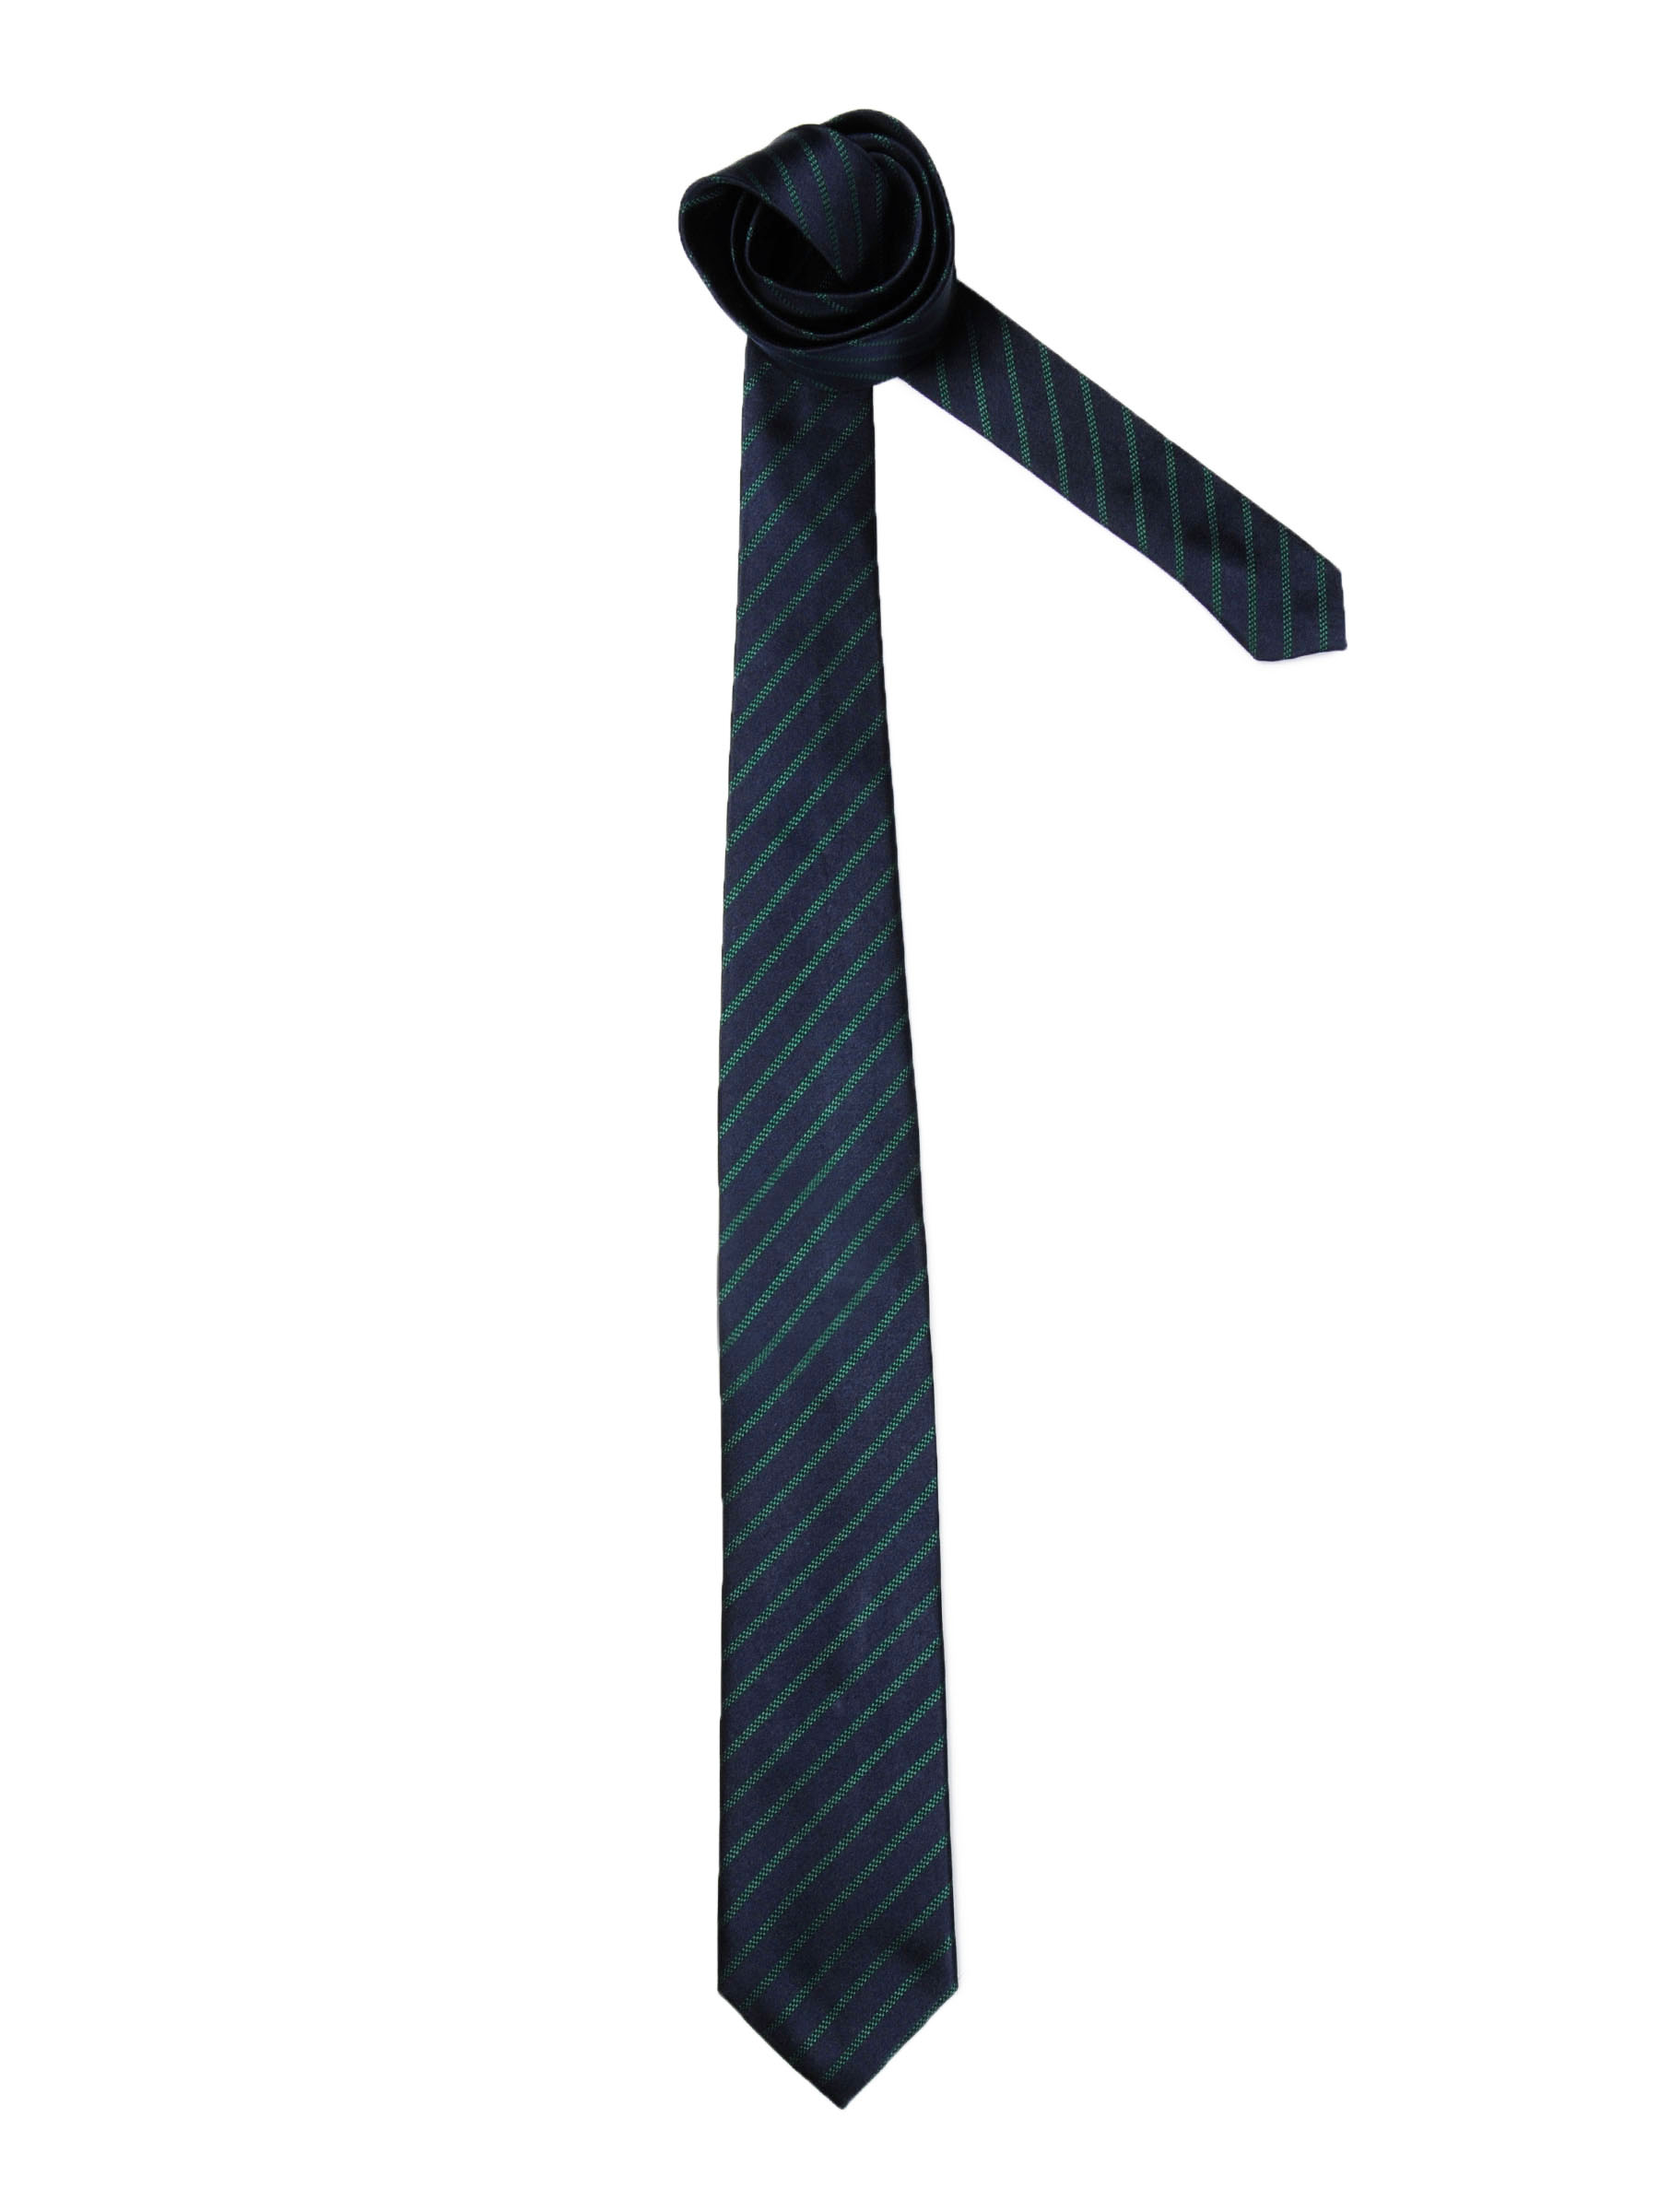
United Colors of Benetton Men Striped Navy Blue Tie
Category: Accessories / Ties / Ties
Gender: Men
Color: Navy Blue
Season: Summer 2011
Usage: Formal